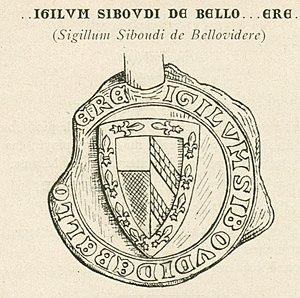
Sceau de Siboud de Beauvoir en 1230, par Joseph Roman en 1913
La famille de Beauvoir de Marc est une branche de la noblesse française originaire du Viennois, d'extraction chevaleresque, dont une commune porte ce nom aujourd’hui.